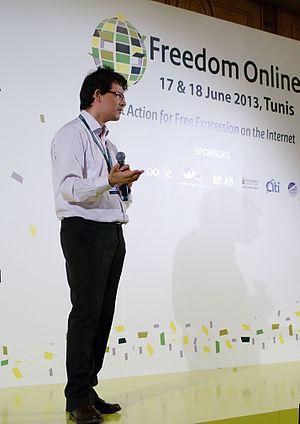
Moez Chakchouk, directeur de l'Agence tunisienne de l'Internet (ATI) au Freedom Online
L'Agence tunisienne d'Internet ou ATI, créée le 12 mars 1996, est le principal fournisseur d'accès à Internet public de Tunisie. Entreprise publique ayant la forme juridique d'une société anonyme, elle a pour mission de promouvoir Internet dans le pays.